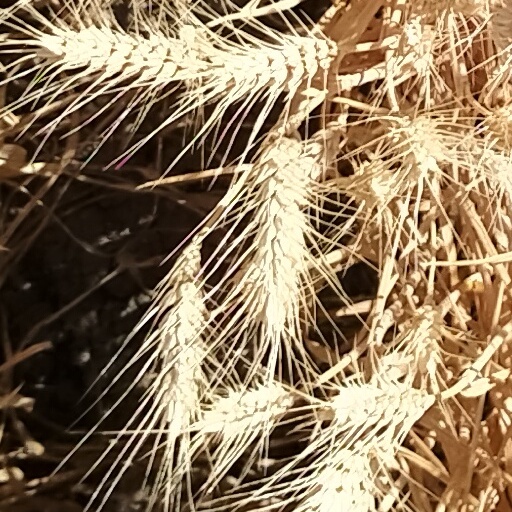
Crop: wheat